Armenian Library and Museum of America

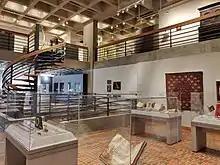
The museum's galleries

AMA's present home, in Watertown Square, is a four-story building plus basement containing approximately . AMA occupies all of the basement, the first and second floors, most of the third floor and has its library on the fourth floor. The building also houses the Armenian International Women's Association ("AIWA") and Project SAVE Armenian Photographic Archives.